Yilliminning, Western Australia

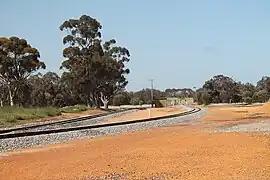
Yilliminning station yard, 2013

Yilliminning is a small town located in the southern Wheatbelt region of Western Australia, southeast of the state capital, Perth and east of Narrogin. At the , Yilliminning had a population of 337.